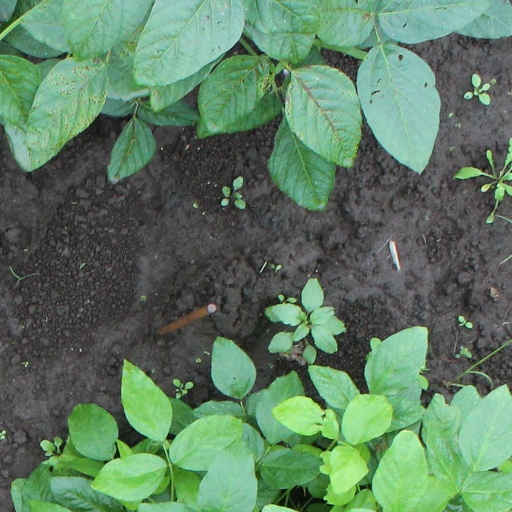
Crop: soybean